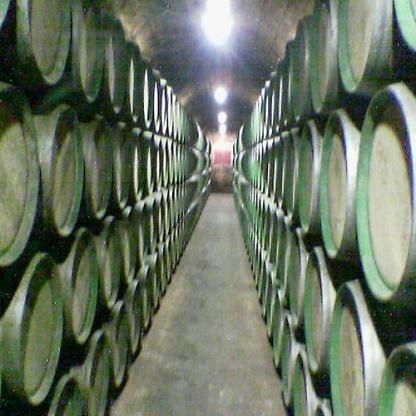
Scene: Indoor